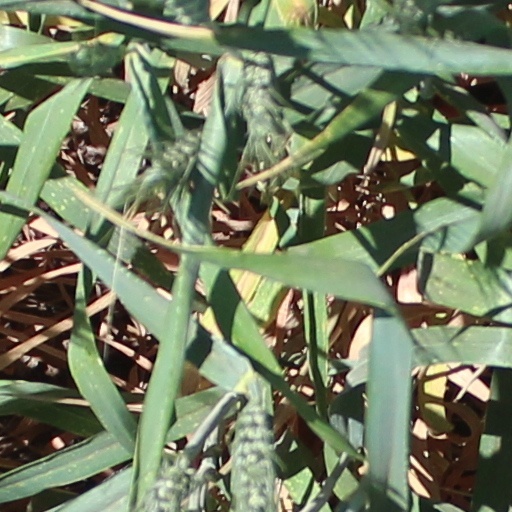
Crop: wheat